2023 NCAA Division I men's soccer championship game

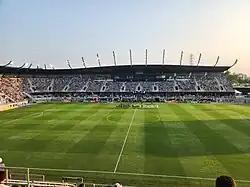
Lynn Family Stadium hosted the final

The 2023 NCAA Division I men's soccer championship game (also known as the 2023 NCAA Division I Men's College Cup) was played on December 11, 2023, at Lynn Family Stadium in Louisville, Kentucky. The match determined the winner of the 2023 NCAA Division I men's soccer tournament, the national collegiate soccer championship in the United States. This was the 65th edition of the oldest active competition in United States college soccer.